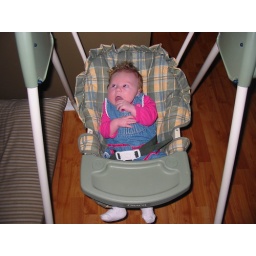
Allison cute in her dress